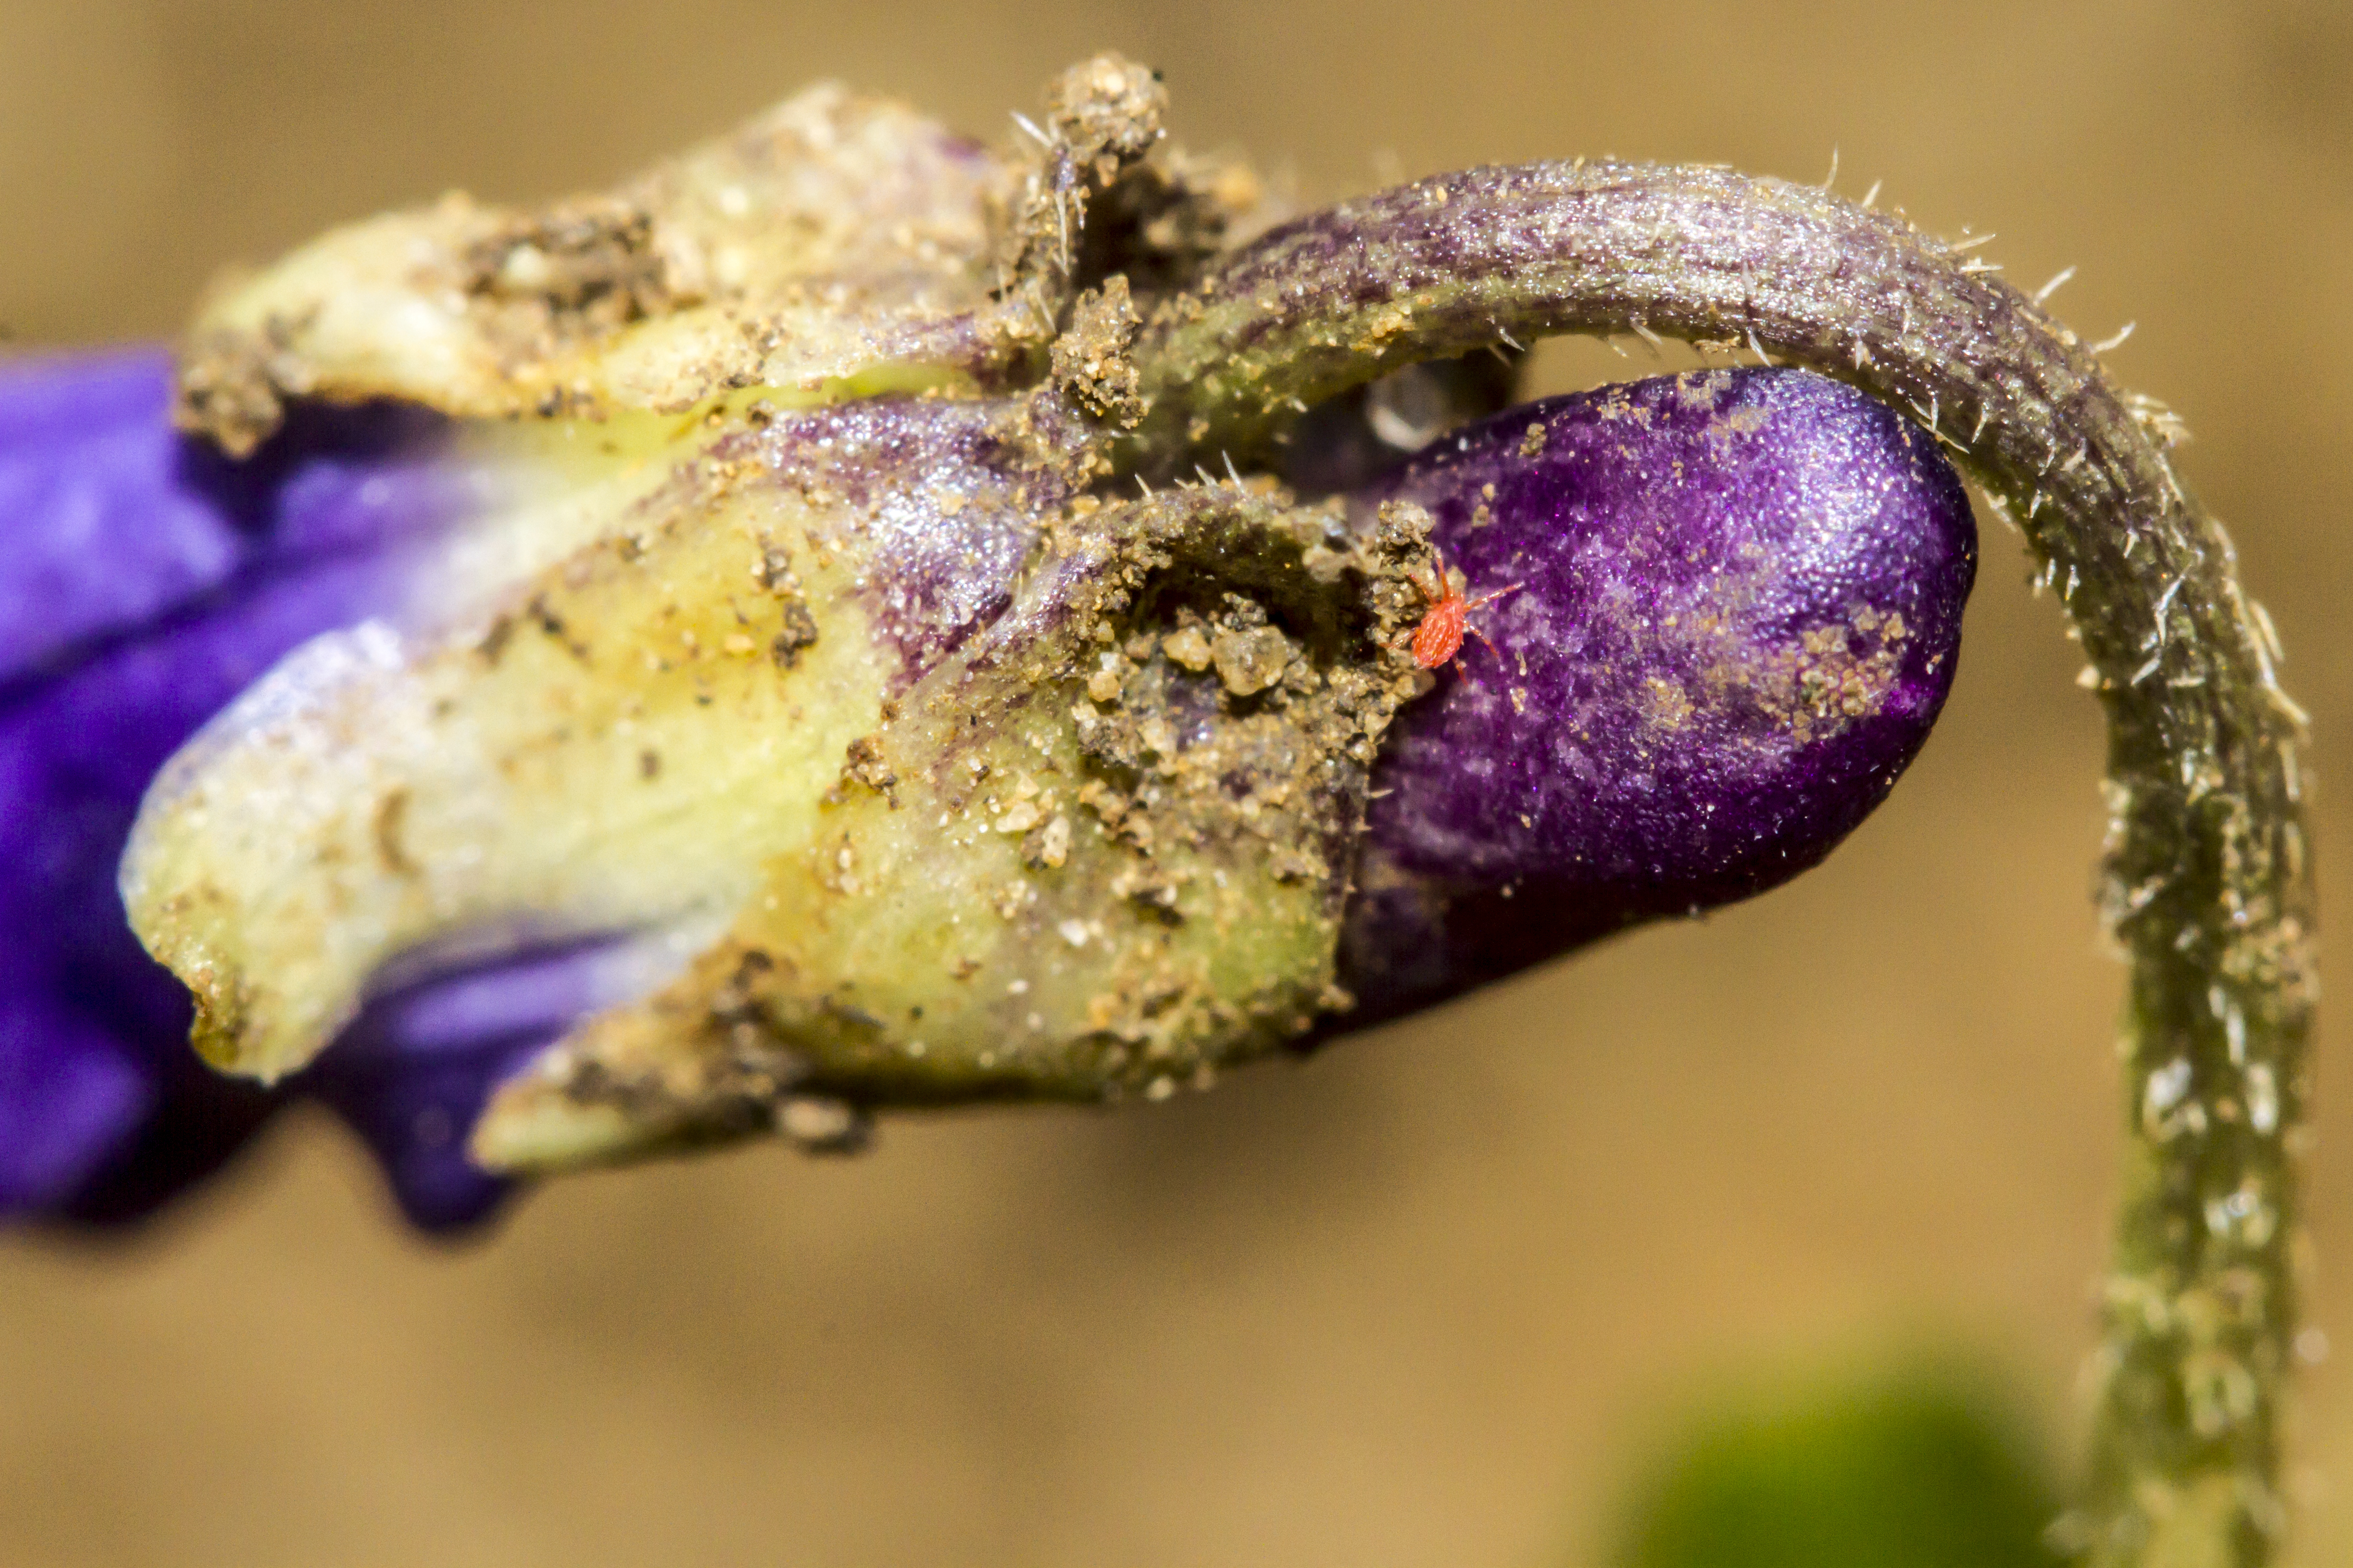
plant, photography, leaf, flower, food, produce, flora, close up, jewellery, uk, eye, organ, peterborough, macro photography